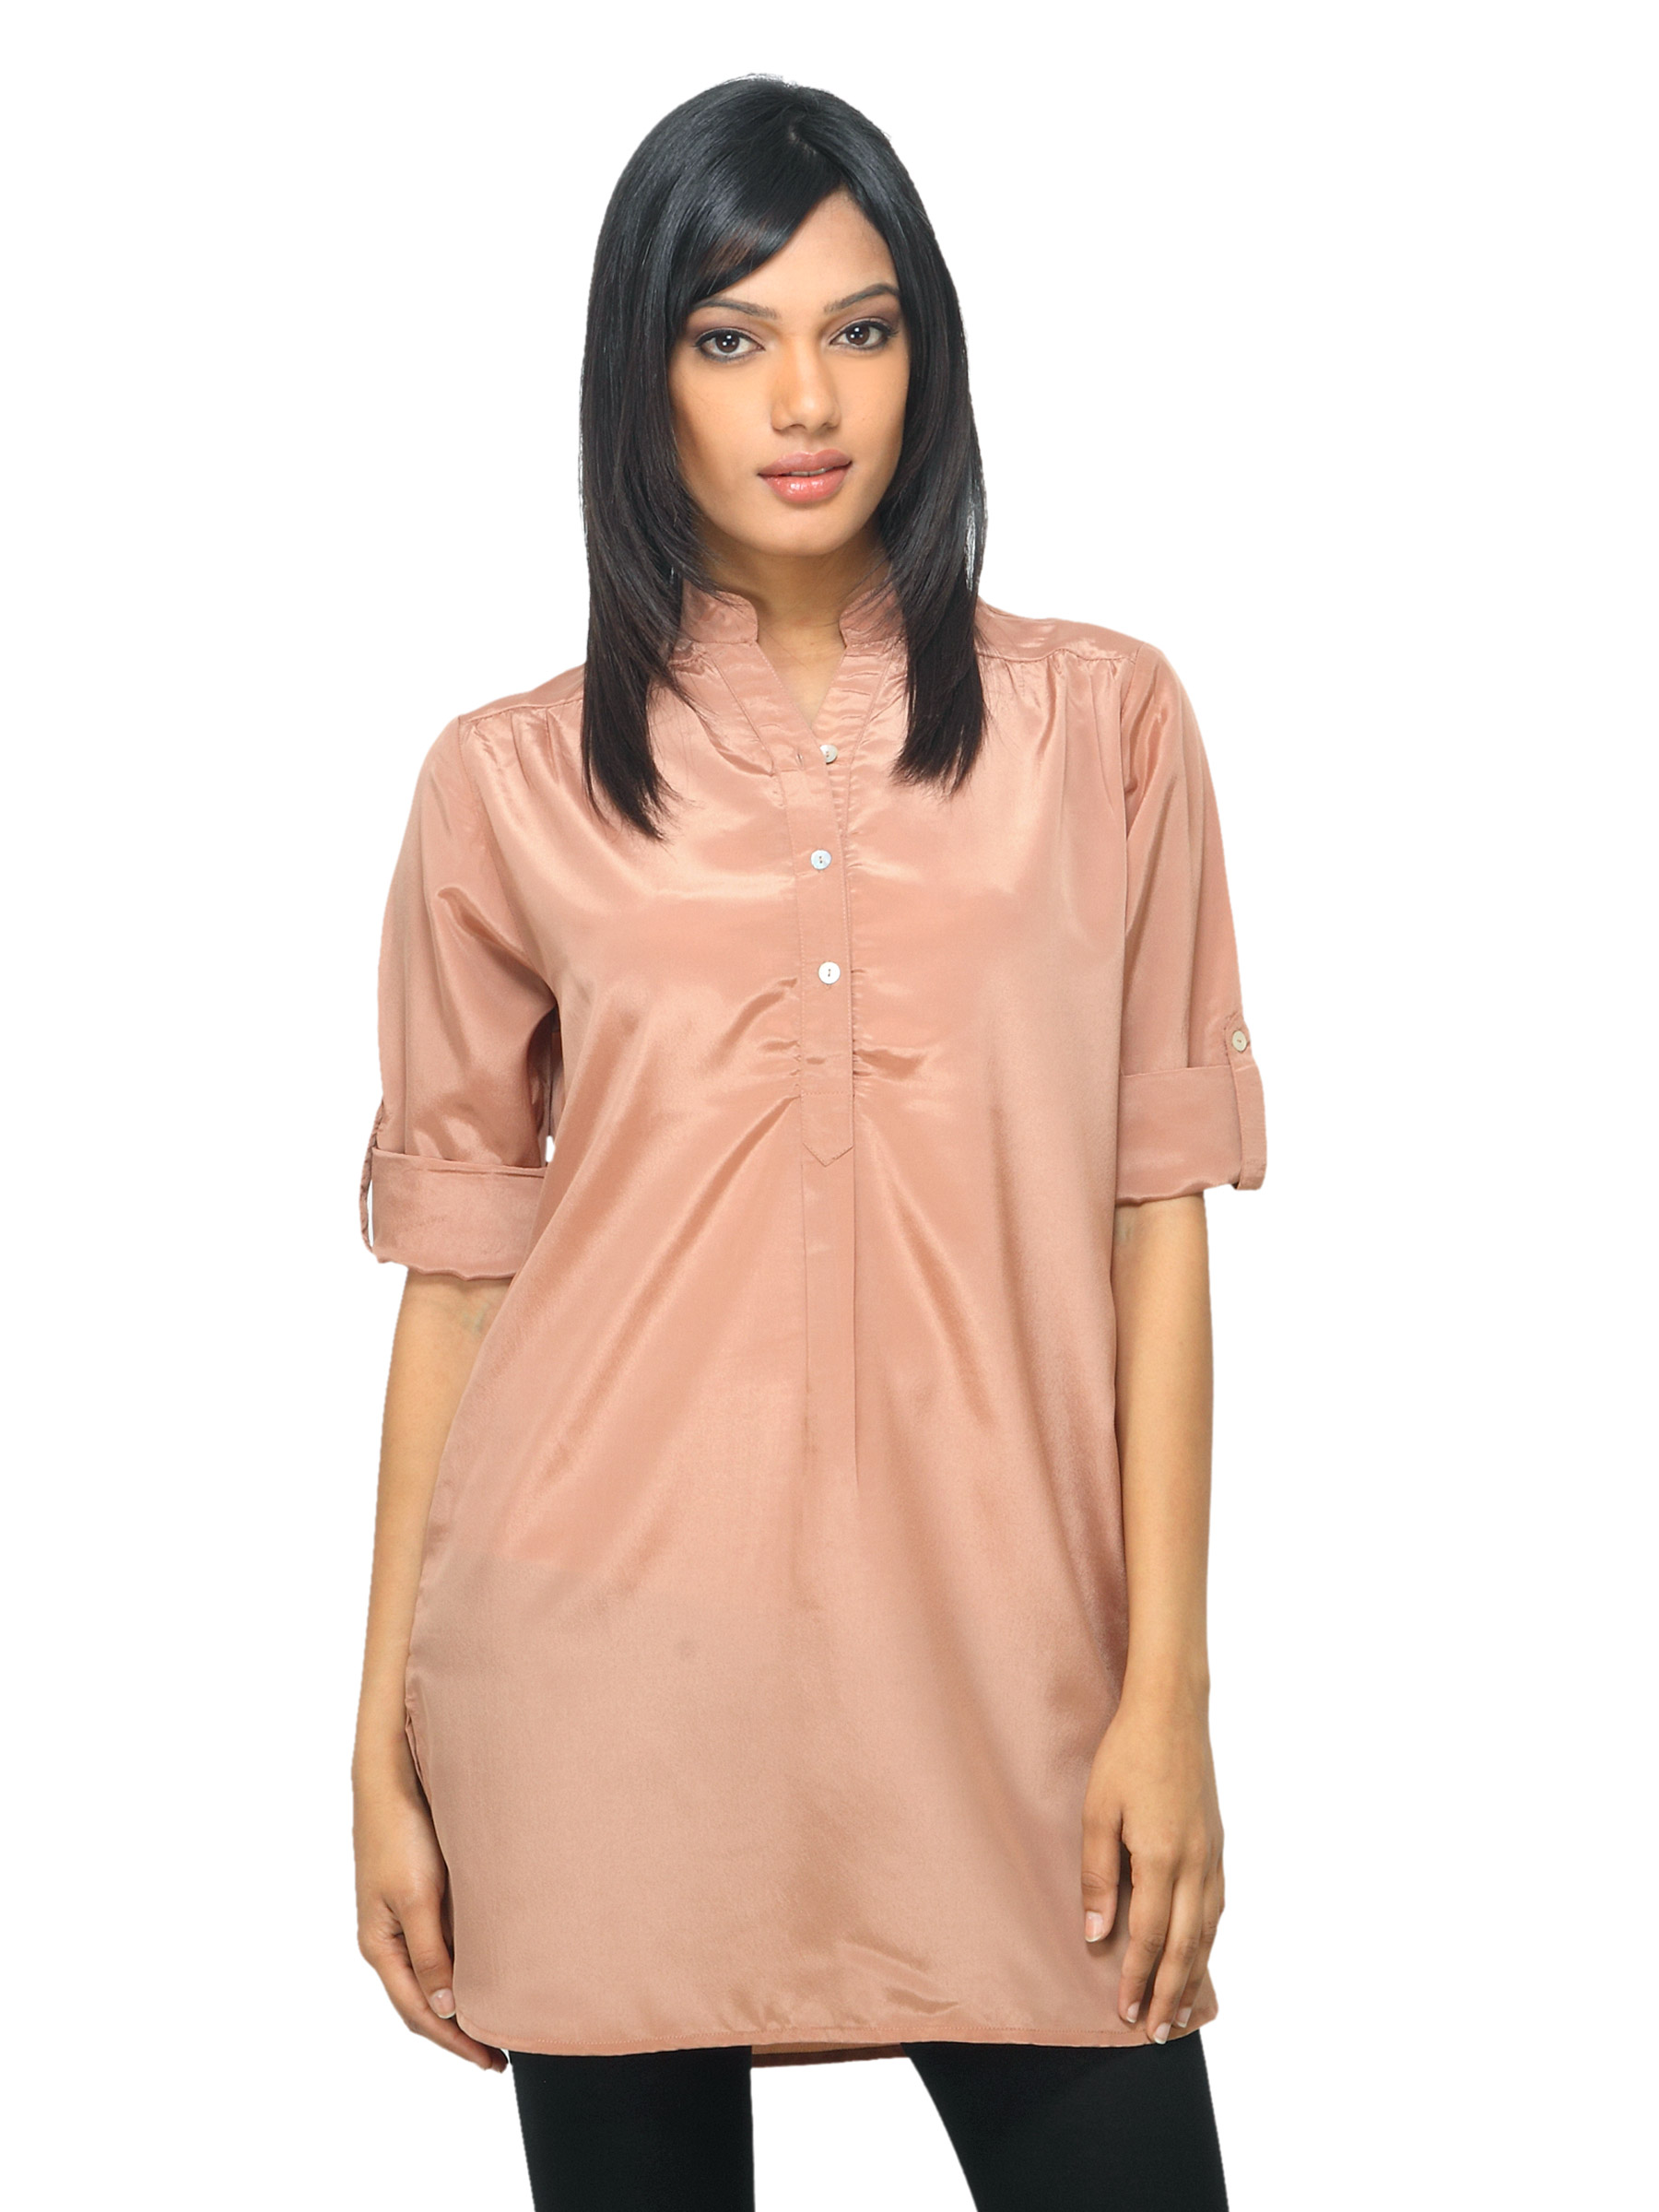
Femella Women Brown Top
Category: Apparel / Topwear / Tops
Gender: Women
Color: Brown
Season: Summer 2012
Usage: Casual